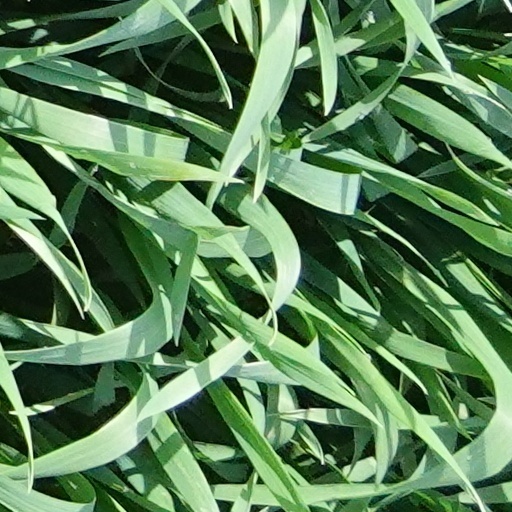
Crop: wheat